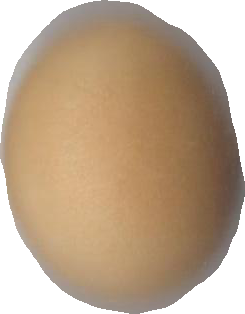
Variety: Grobogan